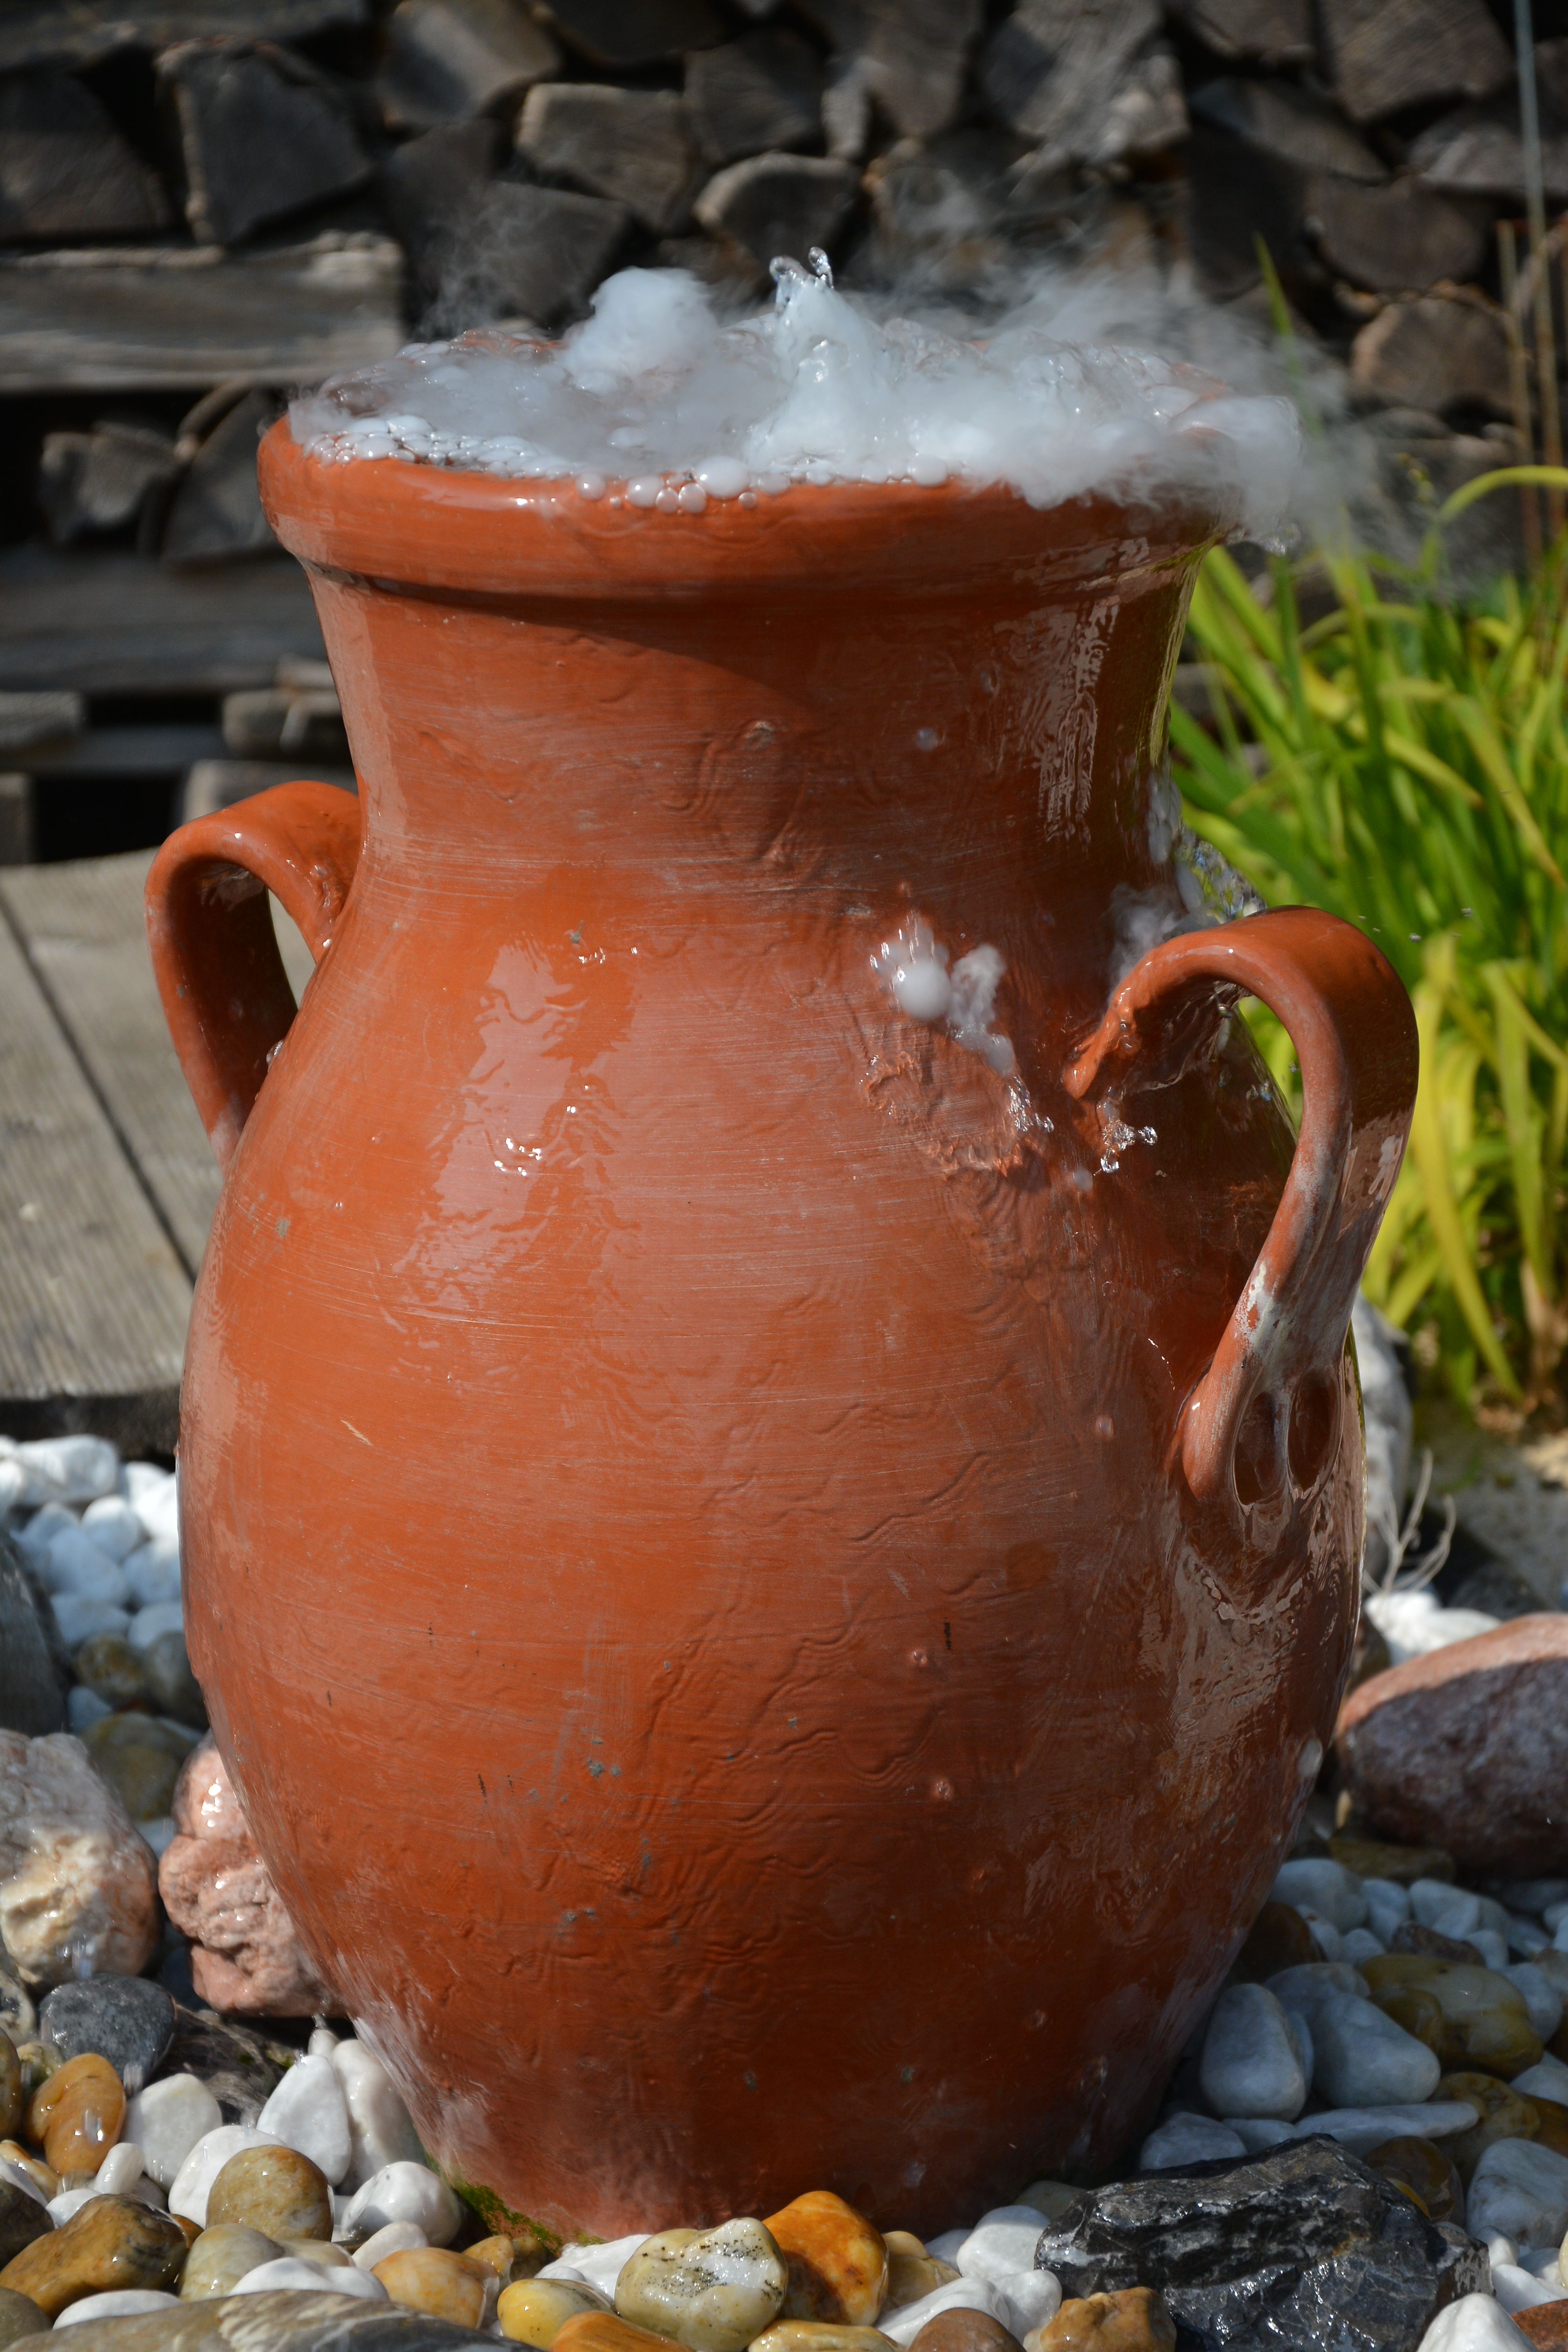
wood, pumpkin, pottery, art, carving, amphora, krug, dry ice